Serguei Kouchnerov

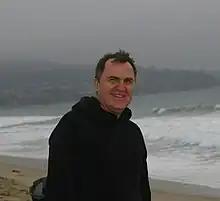
Siarhiej Kušniaroŭ is a screenwriter, director and artist

Serguei Kouchnerov (Siarhiej Kušniaroŭ, , born 22 June 1960 in Rahachow, Byelorussian SSR) is a Belarusian-Ukrainian artist, animator, director, story artist and screenwriter. He started his career as an animator and director in Kiev, Ukraine. In 1992, he was hired by Walt Disney Feature Animation as a character animator and came to the United States of America, where he currently lives and works at Illumination Entertainment.